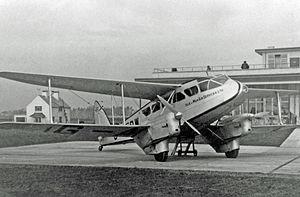
Le de Havilland DH.89 Dragon Rapide est un avion civil britannique apparu peu avant la Seconde Guerre mondiale construit par de Havilland, utilisé dans le transport de passagers à court rayon d'action. Il a été utilisé aussi bien par des compagnies aériennes civiles que par des forces armées, jusqu'à la fin des années 1950, malgré sa construction dépassée en contreplaqué de bois.
Le Maléfice de l'améthyste est le vingt-sixième album et la trente-et-unième histoire de la série Yoko Tsuno de Roger Leloup. Il est publié en album le 16 novembre 2012.